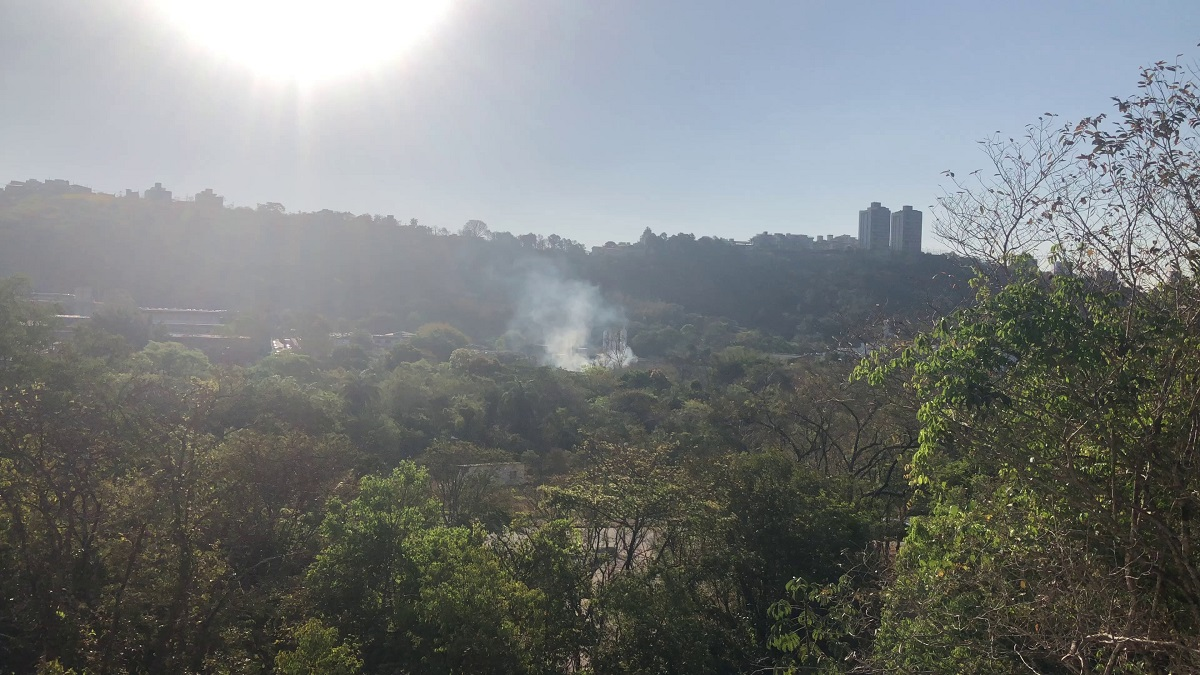
Fire: no
Smoke: yes